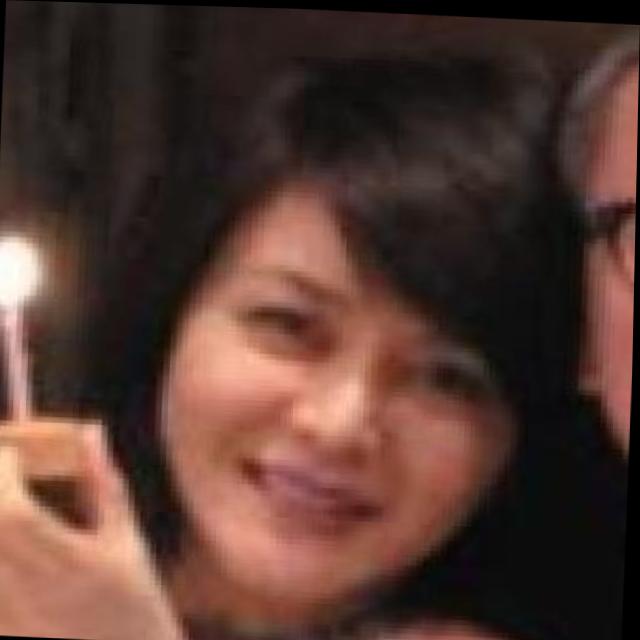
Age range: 45-64